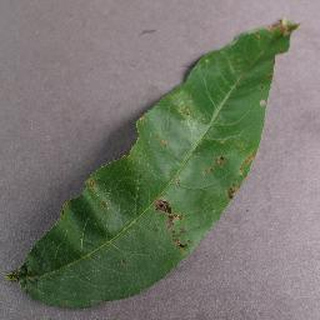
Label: peach_bacterial_spot